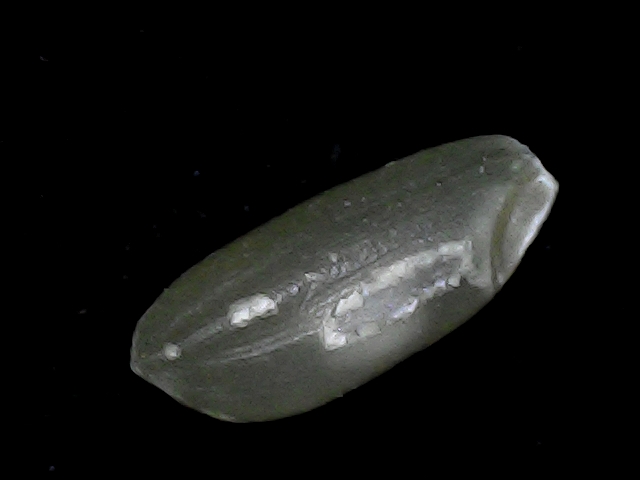
Rice variety: BD93